Tom Hooper (ice hockey)

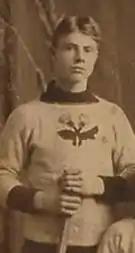
Hooper with the Rat Portage Thistles around 1900.

Hooper was born in the village of Rat Portage, later renamed Kenora, in north-western Ontario, Canada. He first played organized hockey for a local high school. The high school team was very talented, good enough to defeat Rat Portage's senior ice hockey team. In 1896, at the age of thirteen, Hooper joined the Rat Portage senior hockey team where he would play until 1908. During his years with the club, the Thistles won three league titles and challenged for the Stanley Cup three times, in 1903 and 1905 against Ottawa, and 1907 against the Montreal Wanderers. The team won the Cup in January 1907, in part due to Hooper's three goals in the second game of the two-game total-goals series. The team went on to defend the Stanley Cup as league champions but lost the title in March 1907 to the same Wanderers. Hooper missed the March series rematch due to a fractured collarbone.